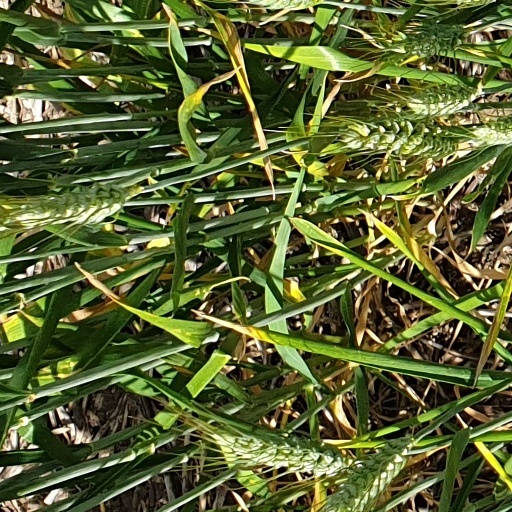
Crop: wheat